Charles Yardley Turner

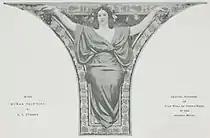
"Wine" (1897), spandrel mural for Astor Dining Room, Astoria Hotel, Manhattan, New York City

The National Academy of Design awarded Turner the 1884 Second Hallgarten Prize (and $200 cash award) for "The Courtship of Miles Standish", the first of his "Longfellow" paintings. He exhibited "The Days That Are No More" at the 1886 Paris Salon, and received an Honorable Mention. He exhibited "The Days That Are No More" at the 1889 Exposition Universelle in Paris, and again received an Honorable Mention. He exhibited eleven oil paintings at the 1893 World's Columbian Exposition—including "The Grand Canal, Dordrecht", "The Days That Are No More", and "The Courtship of Miles Standish"—and was awarded a Medal for Excellence. The Architectural League of New York awarded Turner its 1912 Medal of Honor for Painting, for his mural "General Washington at Fort Lee", at the Hudson County Courthouse in Jersey City, New Jersey.